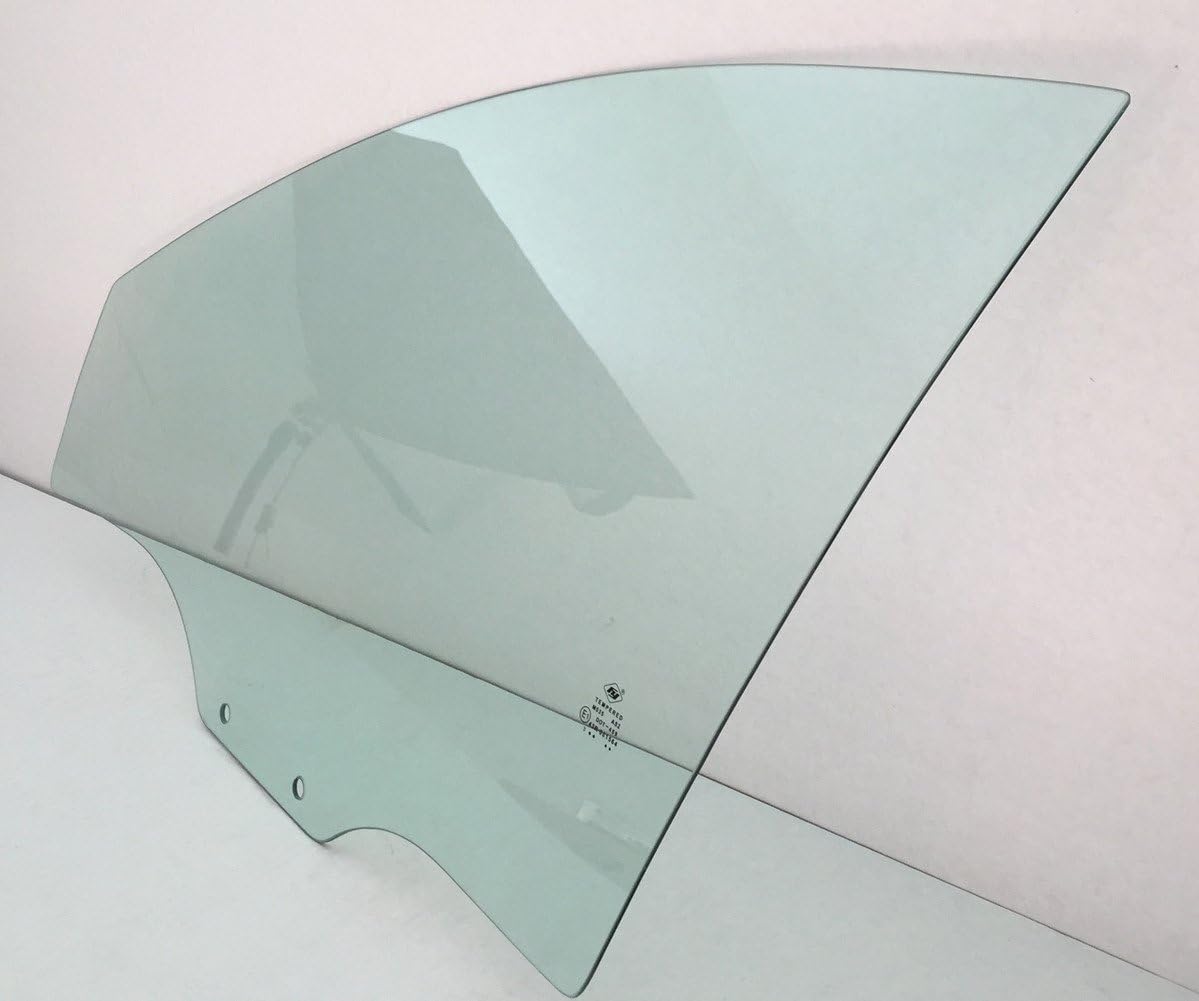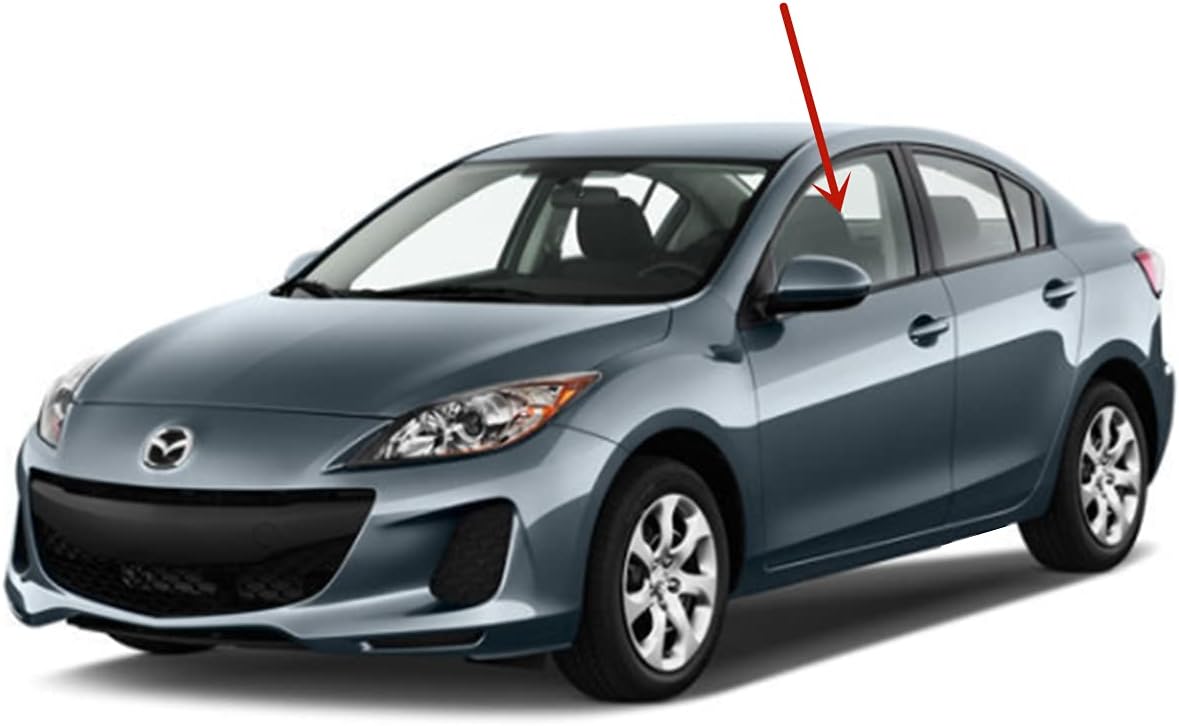
Driver Left Side Front Door Window Door Glass Compatible with Mazda 3 2010-2013 Models
Category: Automotive
Driver Left Side Front Door Window Door Glass Compatible with Mazda 3 2010-2013 Models
Features: Compatible with Mazda 3 4 Door Sedan and 4 Door Hatchback , 2010 to 2013 Models | Glass Detail : Tempered Glass | Glass Location : Left Side , Front Door ( Rolls up and down )